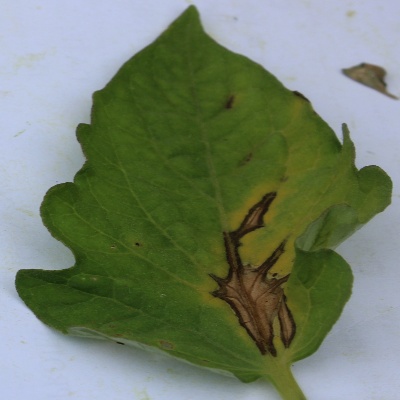
Crop: Tomato
Condition: septoria leaf spot